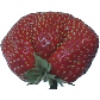
Label: Strawberry Wedge 1